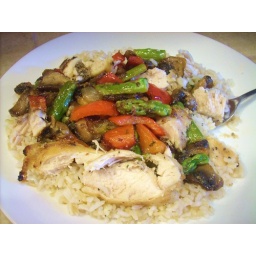
Spicy chicken w/red bell peppers, asparagus and mushrooms over brown rice.